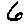
Label: 6